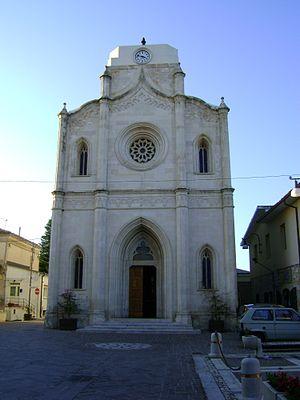
Sant'Eusanio del Sangro est une commune de la province de Chieti dans la région Abruzzes en Italie.